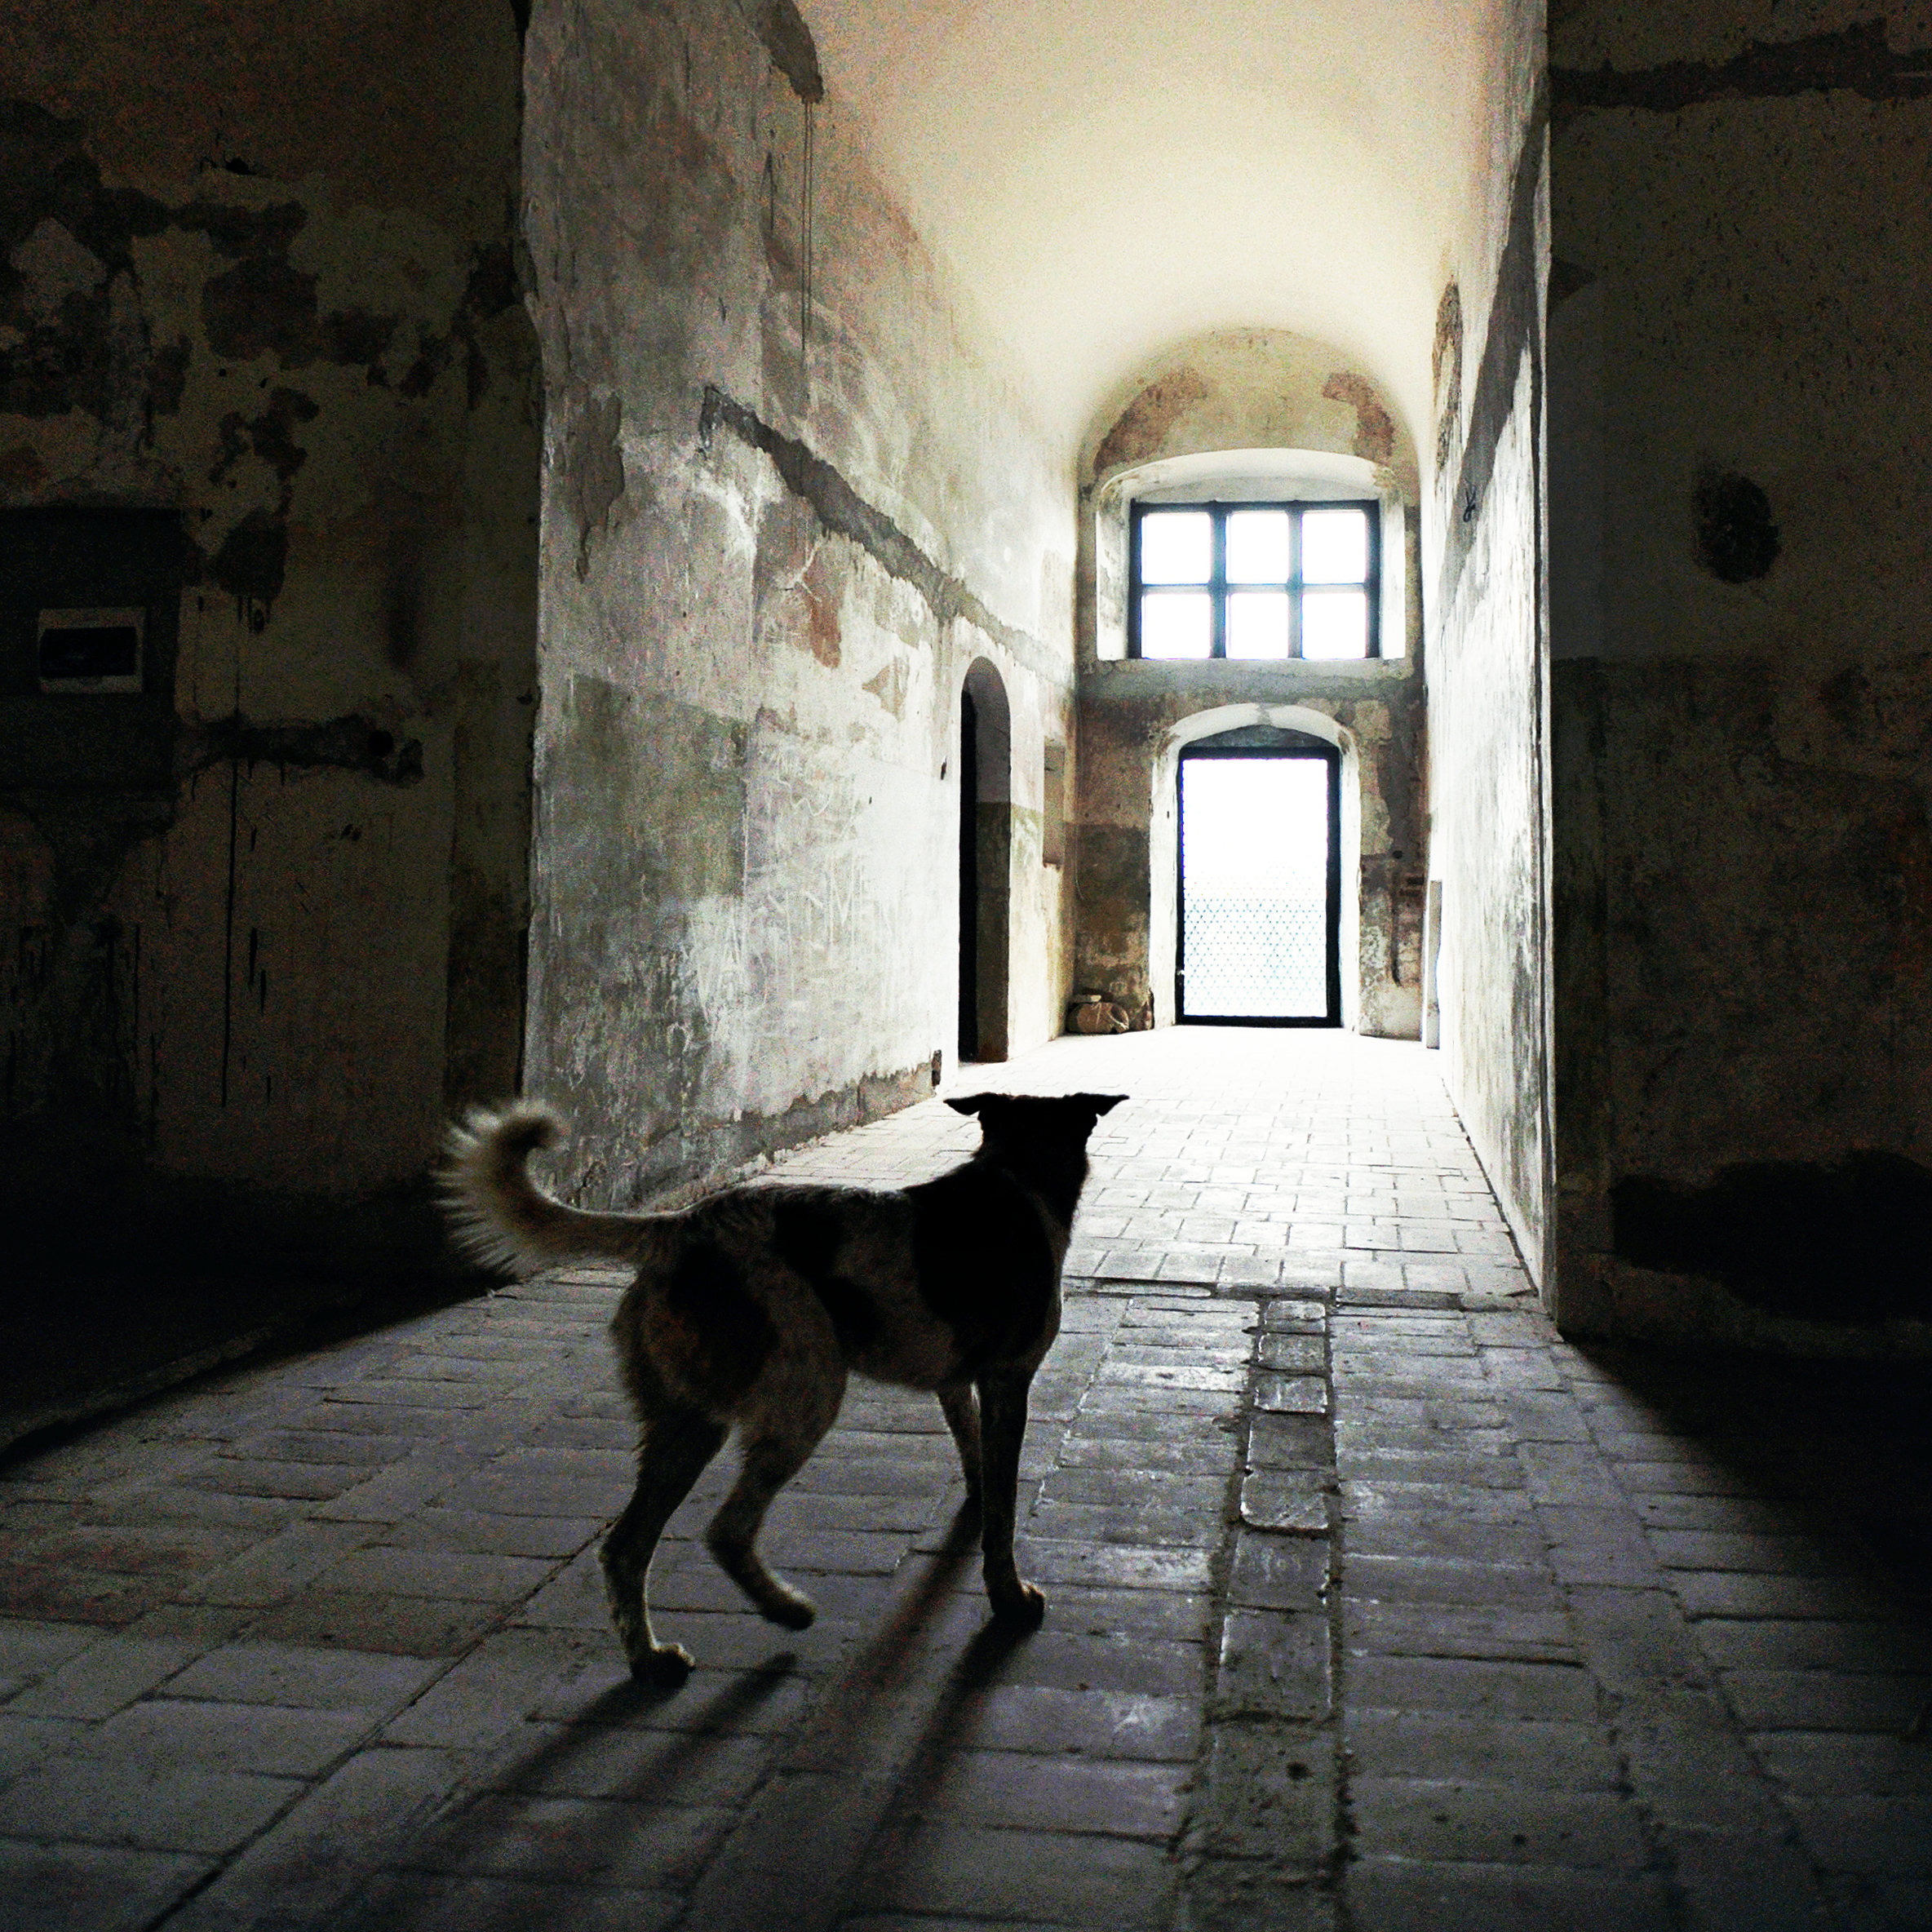
light, architecture, street, photography, manor, house, window, palace, alley, dog, monument, photo, explore, arch, museum, usa, darkness, decay, ruin, door, photos, de, temple, photograph, snapshot, casa, fotografie, history, image, arc, explored, heritage, stray, decayed, romania, ruined, bucharest, arhitectura, wallachia, muntenia, lumina, romanian, patrimoniu, fereastra, istorie, noncoloursincolour, bucuresti, valahia, tararomaneasca, muzeu, ruina, muzeul, brancovenesc, neglect, palatul, constantin, palat, conac, potlogi, brancoveanu, brincoveanustyle, brancovan, lmidbiima1765403, caine, psychopomp, psihopomp, constantinbrancoveanu, br ncoveneasc, arhitecturabr ncoveneasc, kubrick, strangelove, ancient history, dog like mammal